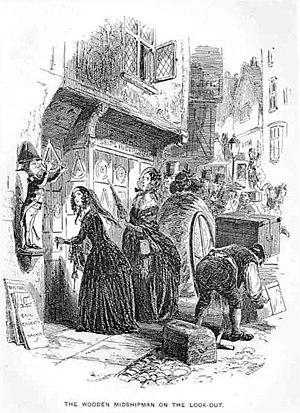
Dombey and Son, l'enseigne de la boutique, L'Aspirant de Bois, comme une figure de proue après le départ de Walter (chapitre 19)
Dombey et Fils est un roman de Charles Dickens, publié à Londres en dix-neuf feuilletons d'octobre 1846 à avril 1848 par The Graphic Magazine, puis en un volume chez Bradbury and Evans en 1848. Le roman a d'abord paru sous son titre complet, Dealings with the Firm of Dombey and Son: Wholesale, Retail and for Exportation, puis abrégé en Dombey and Son. Il a été illustré, selon des indications très précises de Dickens, par le dessinateur Hablot Knight Browne.